America (steamboat 1899)

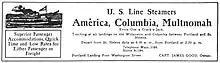
Advertisement for America and other steamers, placed September 8, 1907 in the Oregon Daily Journal.

On September 7, 1907, "America" caught fire and suffered serious damage. The fire started about 4:00 a.m. when the steamer was lying at the Muckle Bros. wharf in St. Helens. The fire was thought to have started from a gas explosion in the firebox. The fire spread from the boat to the wharf, and then to the Muckle Bros warehouse, which was destroyed. America had an estimated value of $9,000, and was insured for $4,000.